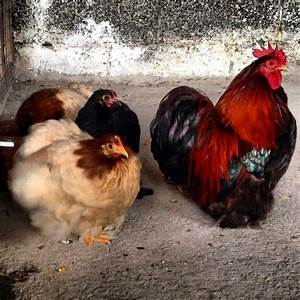
Label: chicken